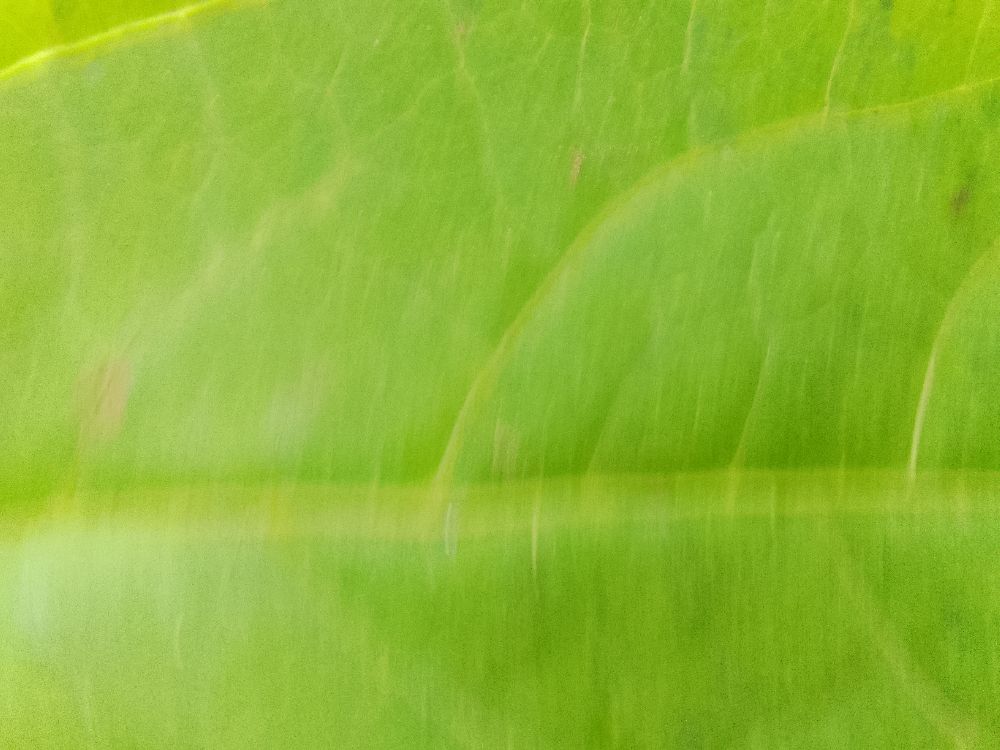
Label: healthy